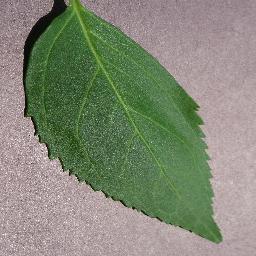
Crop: cherry
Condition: (including_sour)_healthy